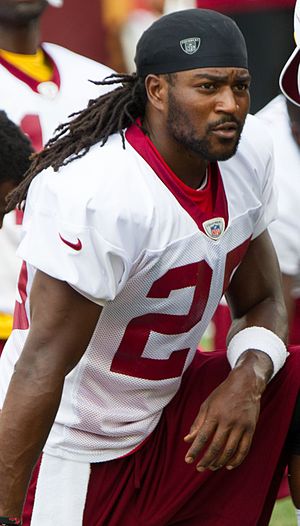
Tim Hightower
Tim Hightower
Timothy Michael Hightower er en amerikansk fodbold-runningback, der pt. er free agent. Han har tidligere spillet en årrække i NFL, hvor han har repræsenteret Arizona Cardinals og Washington Redskins.